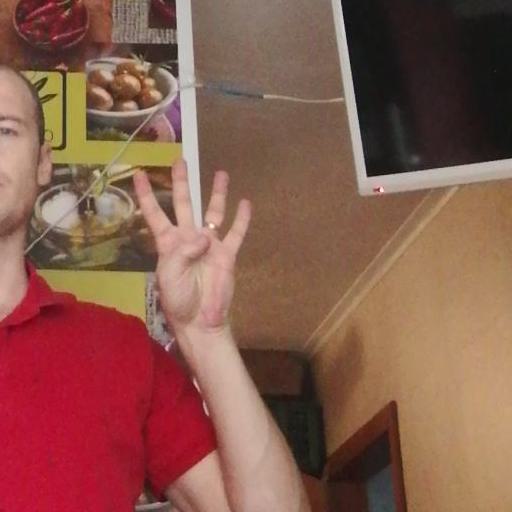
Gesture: four